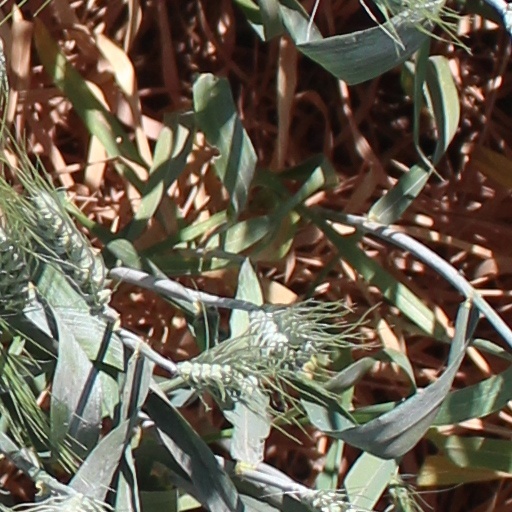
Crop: wheat